Udet U 12 Flamingo

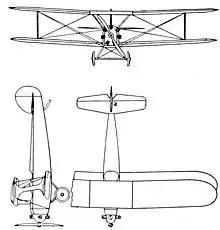
Udet U-12 Flamingo 3-view drawing from Aero Digest November 1927

No original aircraft are known to exist. An airworthy replica was kept at the Deutsches Museum but crashed at the 2013 Tannkosh event.